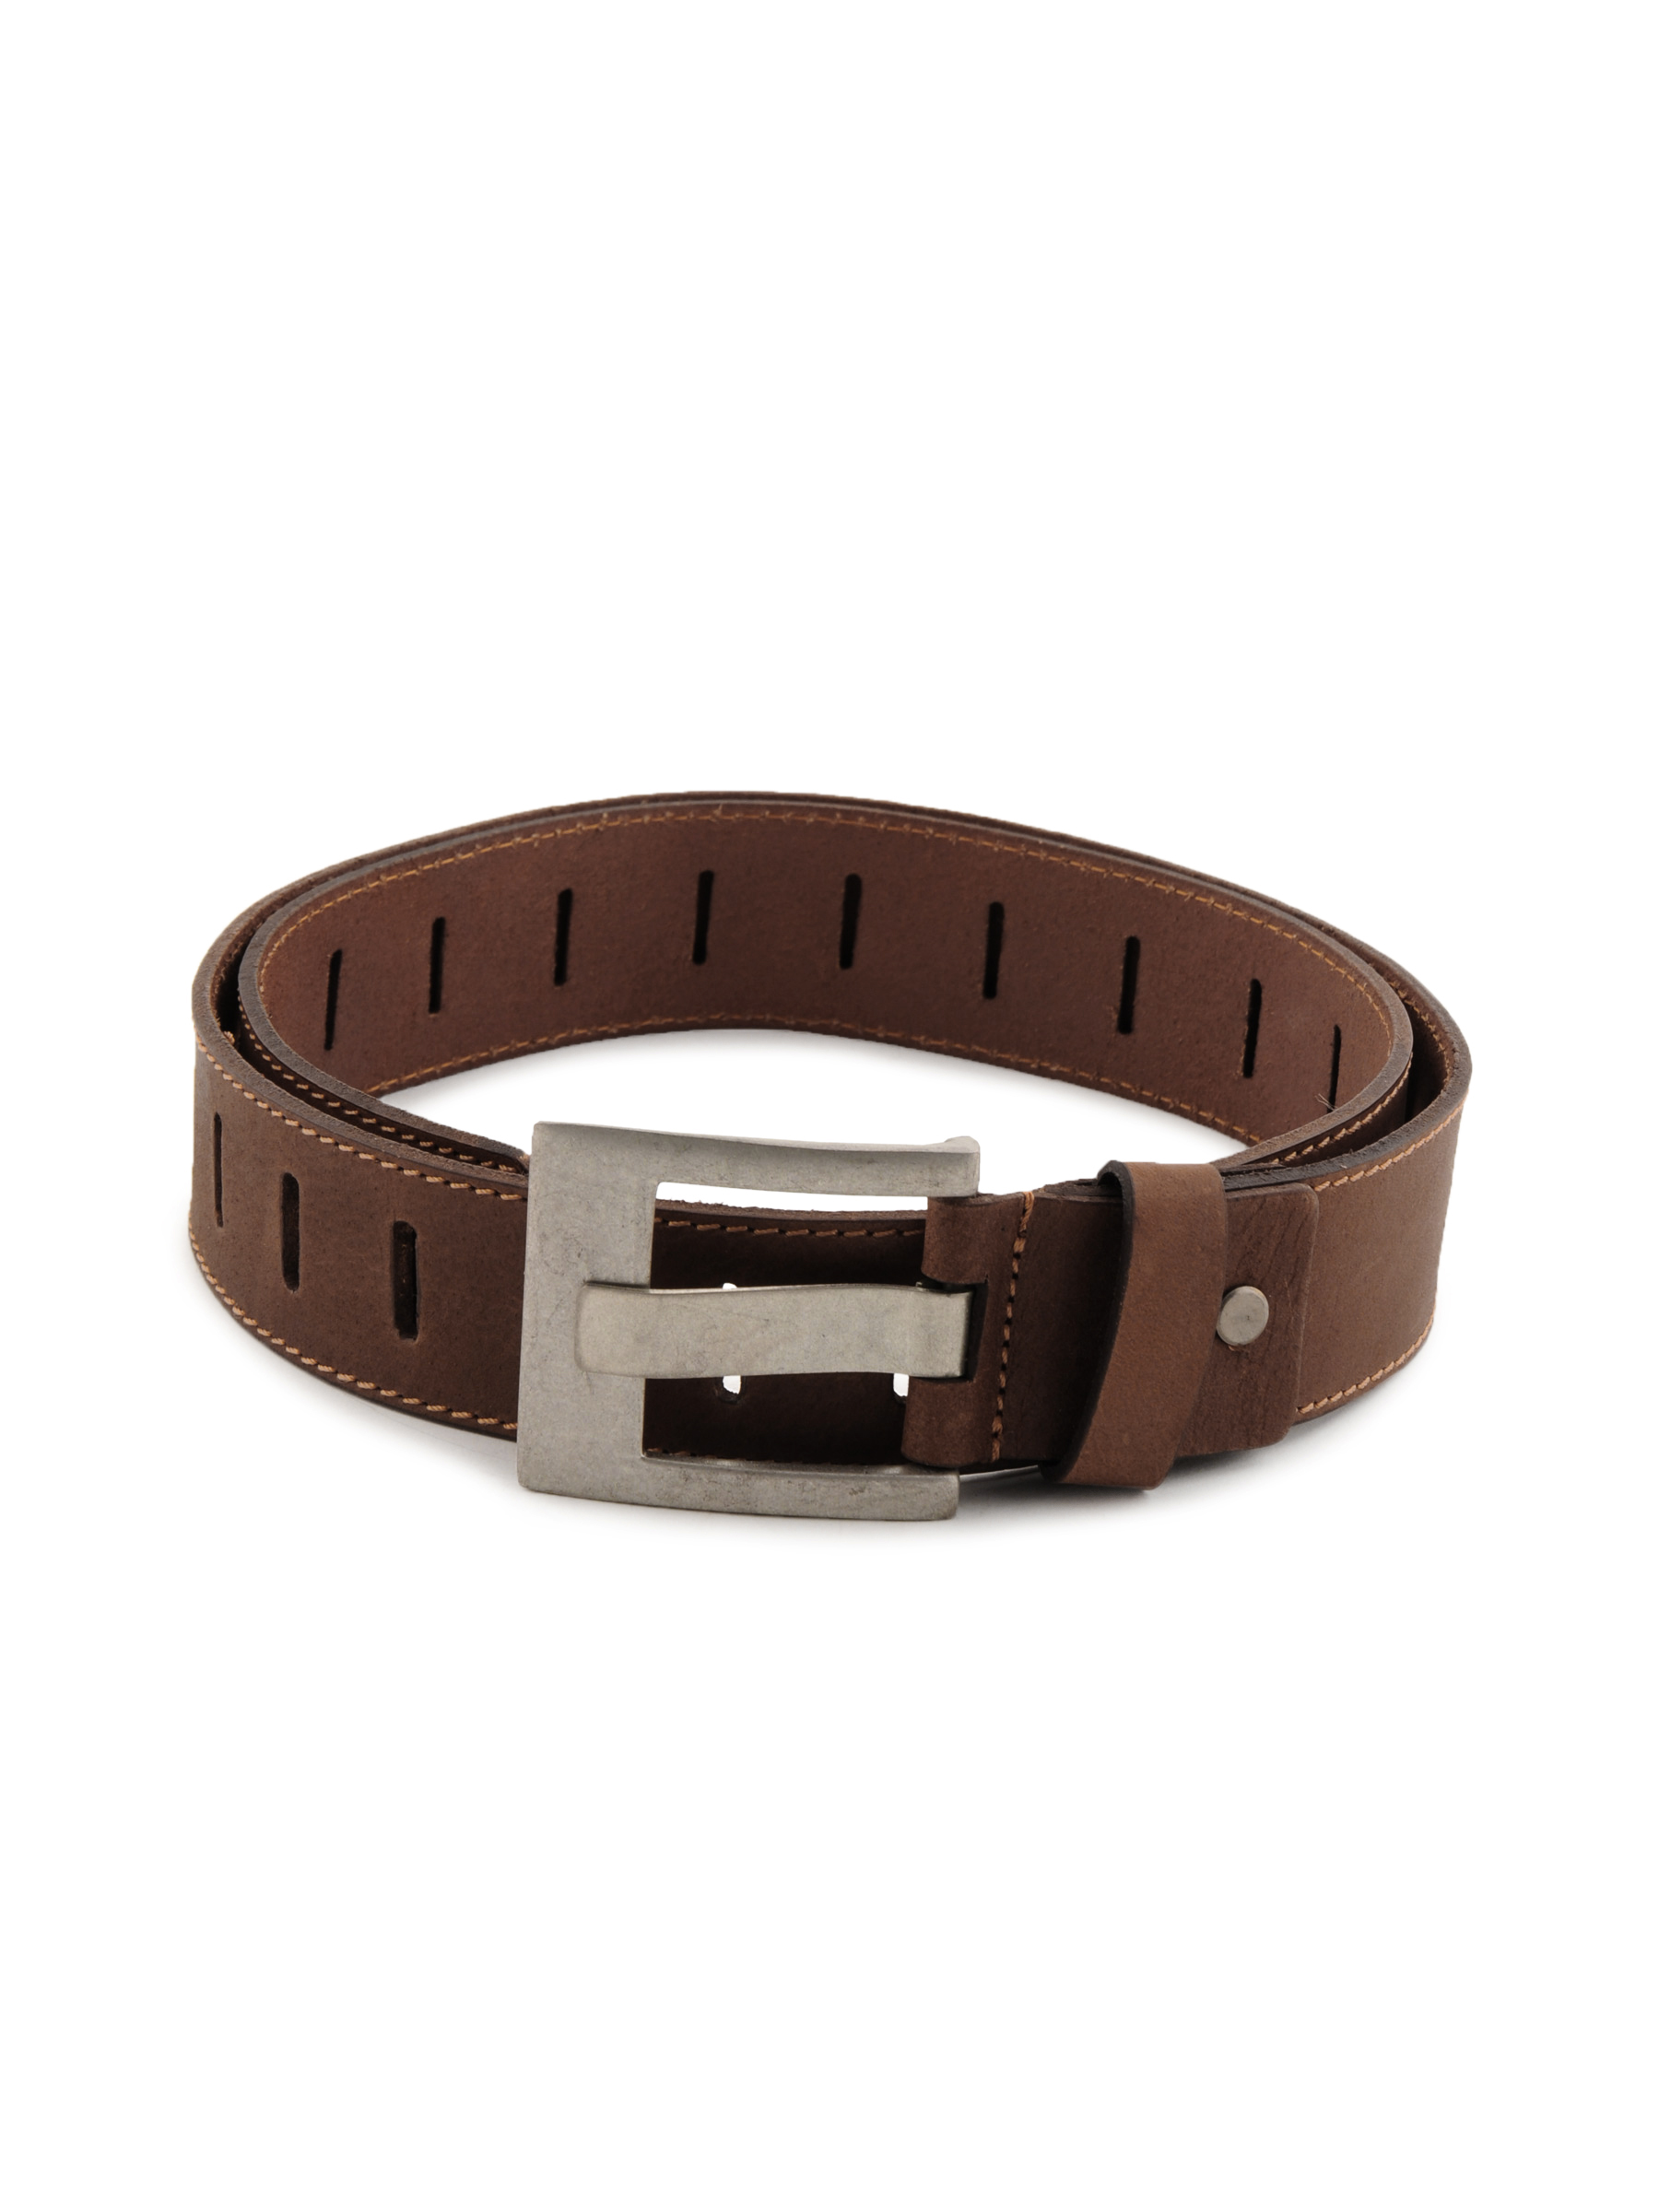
Lee Men Leather Brown Belt
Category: Accessories / Belts / Belts
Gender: Men
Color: Brown
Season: Summer 2011
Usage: Casual